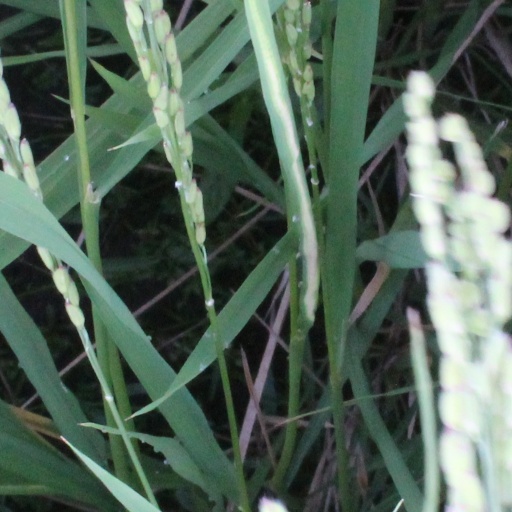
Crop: rice